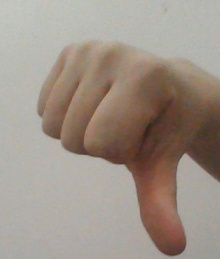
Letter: waw